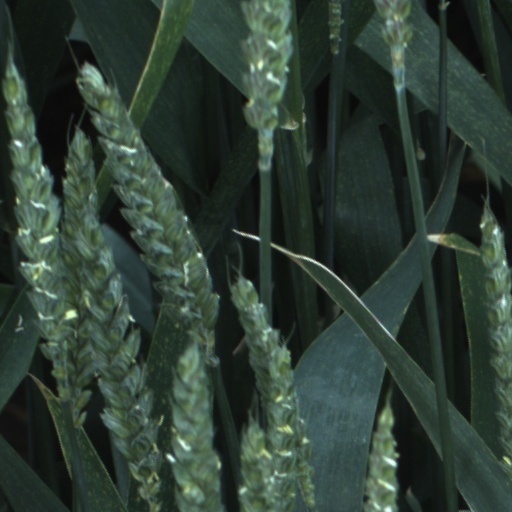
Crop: wheat